Ice-T

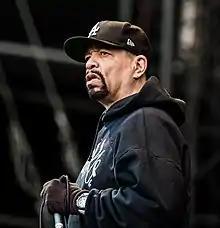
Ice-T at With Full Force 2018

In 1995, Ice-T had a recurring role as vengeful drug dealer Danny Cort on the television series "New York Undercover", co-created by Dick Wolf. His work on the series earned him the 1996 NAACP Image Award for Outstanding Supporting Actor in a Drama Series. In 1997, he co-created the short-lived series "Players", produced by Wolf. This was followed by a role as pimp Seymour "Kingston" Stockton in "" (1998). These collaborations led Wolf to add Ice-T to the cast of "." Since 2000, he has portrayed Odafin "Fin" Tutuola, a former undercover narcotics officer transferred to the Special Victims Unit. In 2002, the NAACP awarded Ice-T with a second Image Award, again for Outstanding Supporting Actor in a Drama Series, for his work on "Law & Order: SVU".